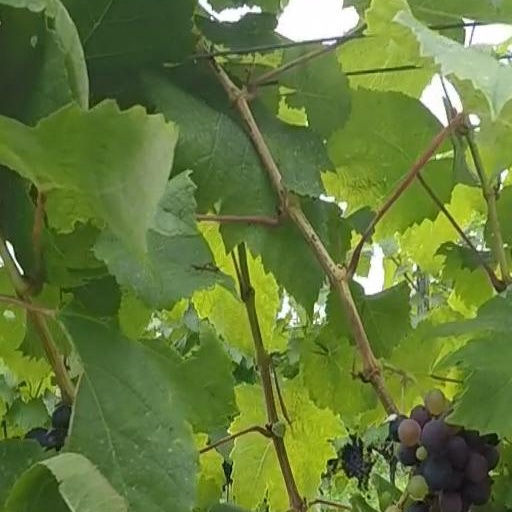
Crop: grape